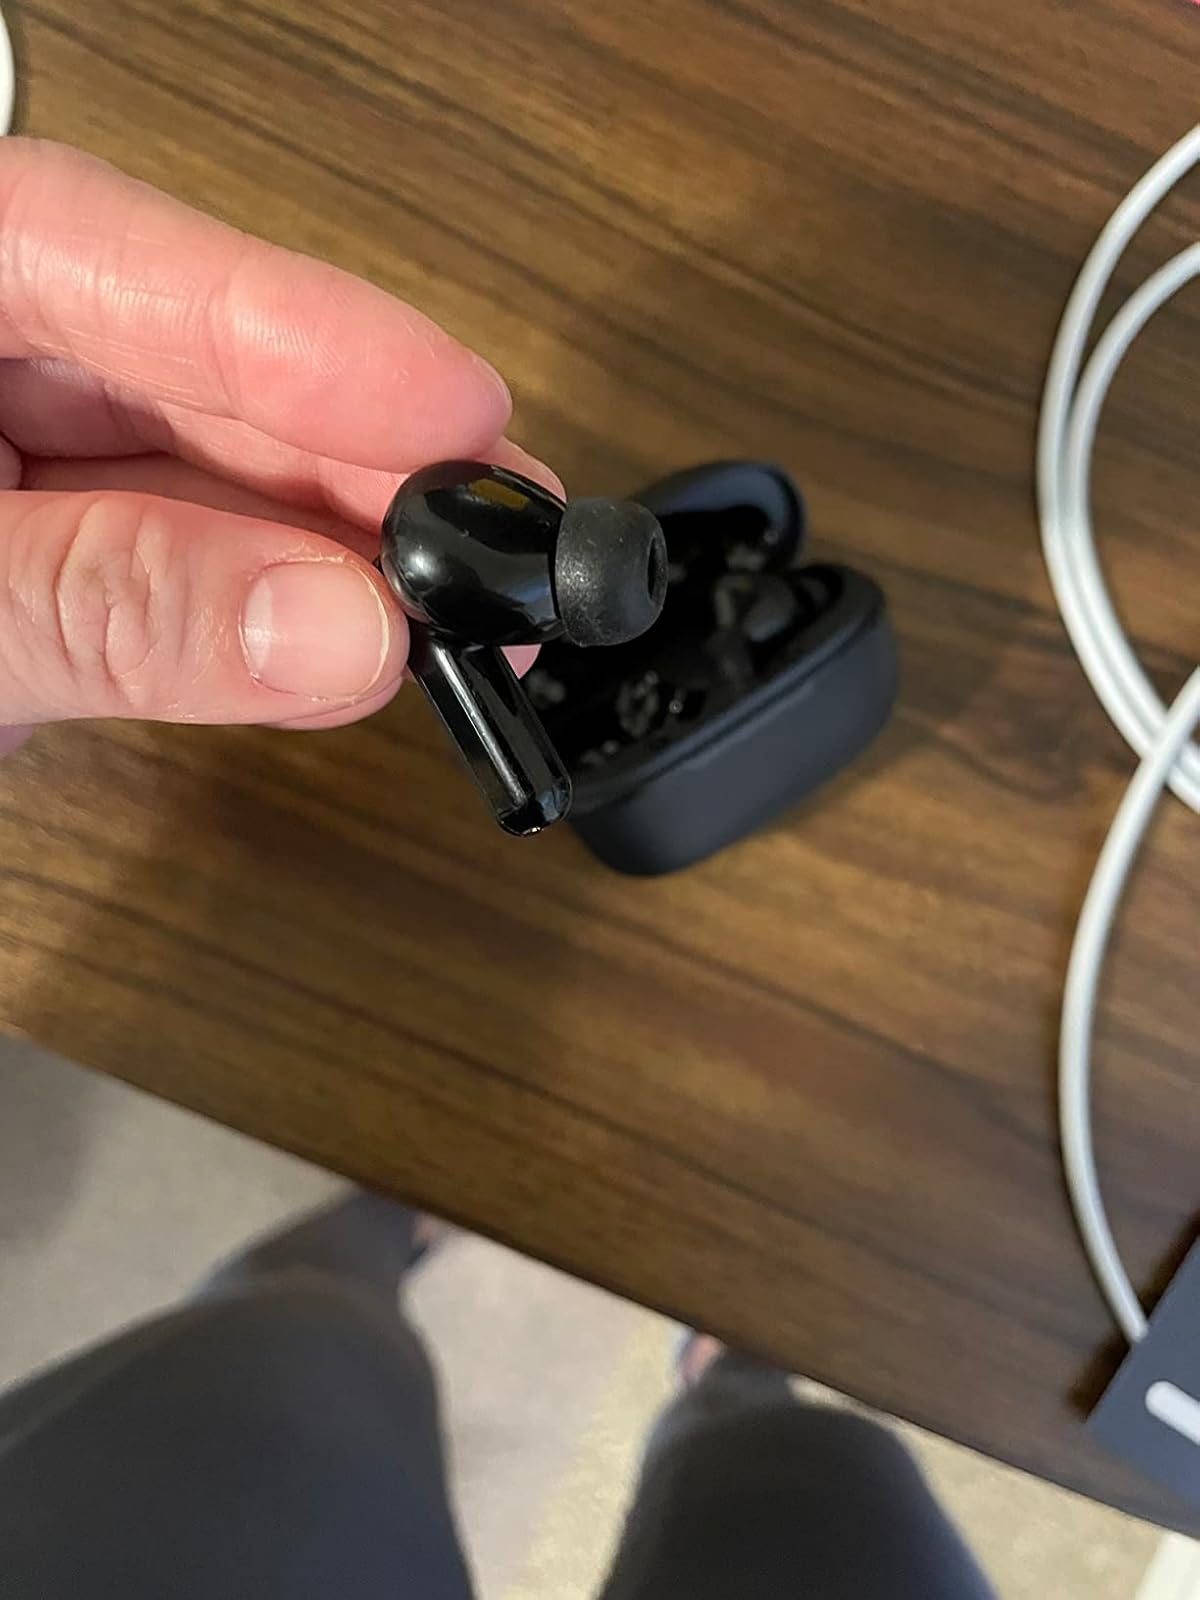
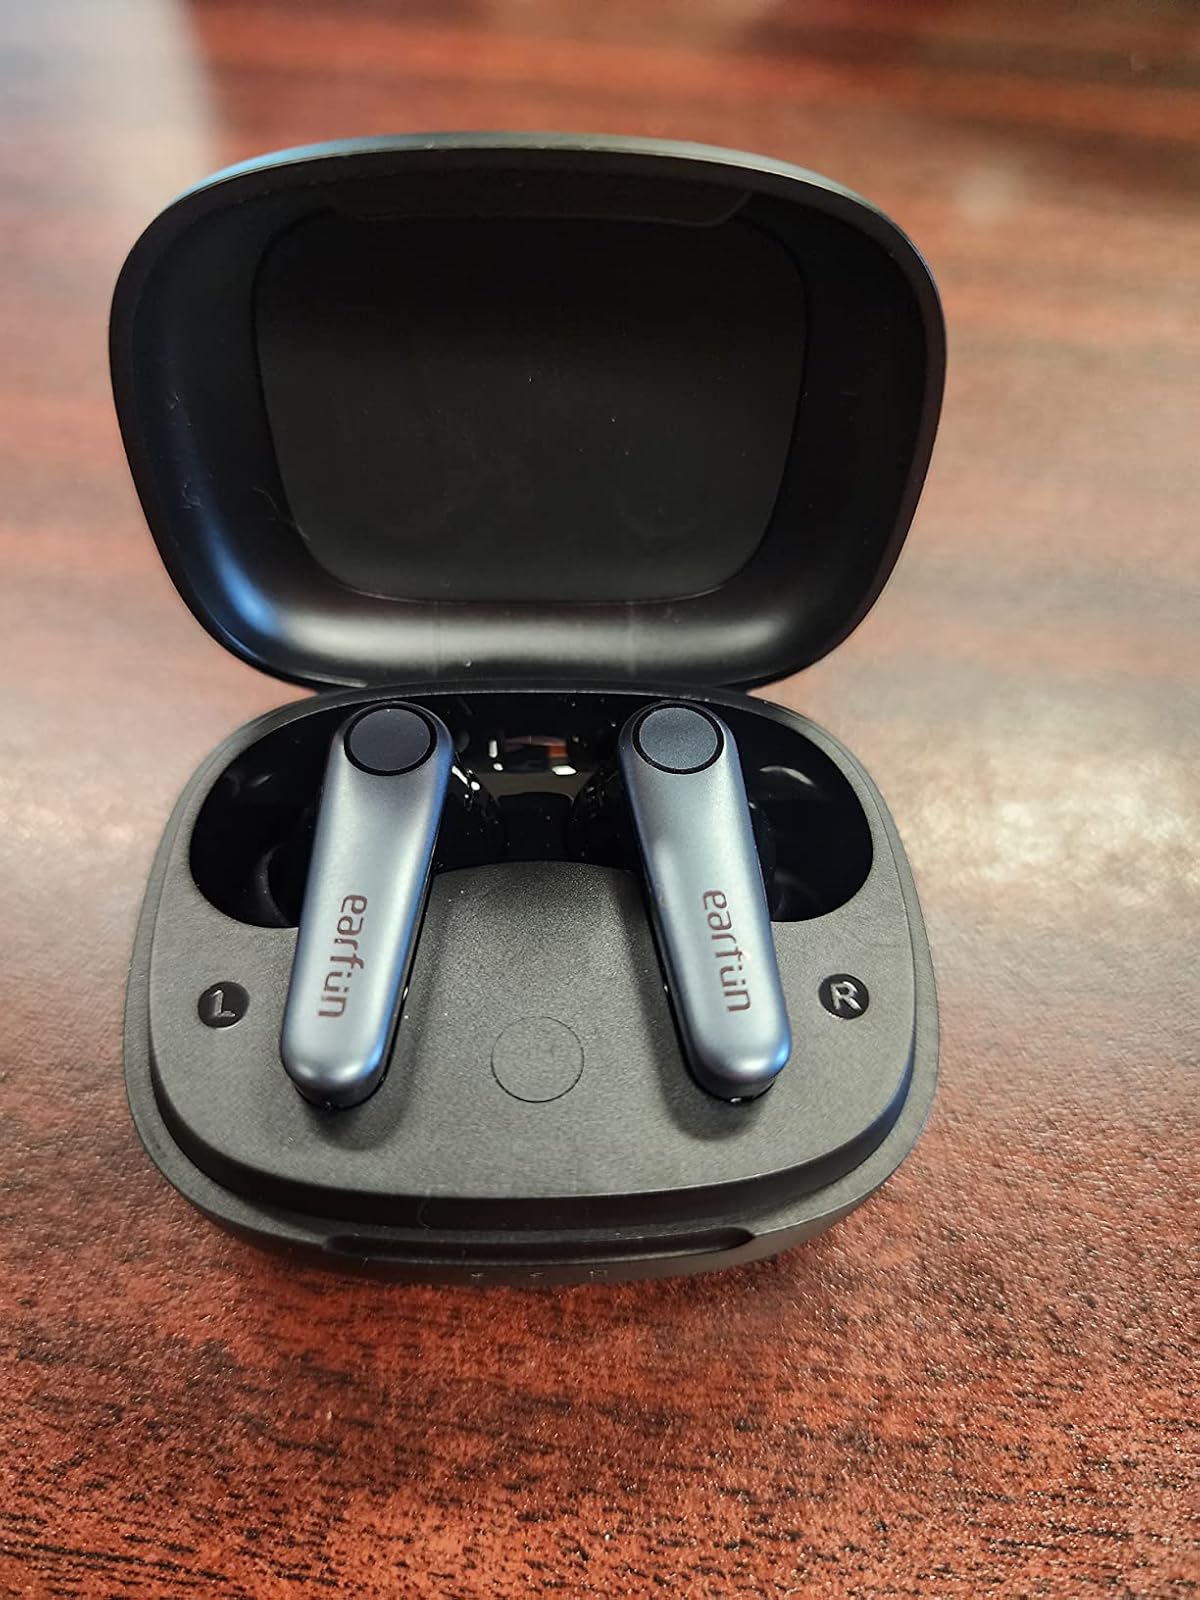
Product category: earbuds
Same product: no